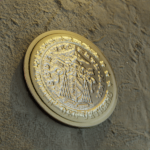
Coin value: 1euro
Country: va
Edition: SedeVacan